Tegucigalpa

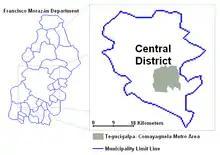
Despite the Central District's significant size, the urban area of Tegucigalpa-Comayagüela of 1.2 million is compacted in a small area.

Boulevard Morazán and Avenida Los Próceres/Avenida La Paz are busy commercial corridors (running parallel to each other) and run through several neighborhoods home to foreign embassies, a hotel district, business establishments and corporate buildings, including Los Próceres Comercial Park ("Parque Comercial"). Boulevard Suyapa and Boulevard Juan Pablo II are located south of the aforementioned boulevards, and they also form a busy commercial and financial district stretching through several neighborhoods such as Colonia Los Profesionales where the Presidential House is located; Colonia Florencia Norte where Multiplaza Mall is located; Colonia Miramontes, among others—housing several financial institutions, government offices, hotels, etc.